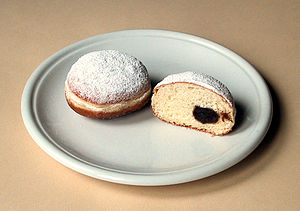
Berliner Pfannkuchen
En berliner med syltetøjsfyld.
Berliner Pfannkuchen er en fortrinsvis tysk og centraleuropæisk form for beignetdejbagværk, der laves af sød gærdej, som koges i fedt eller olie og som har fyld af marmelade eller syltetøj. Som regel har Berliner Pfannkuchen glasur, sukker eller flormelis på toppen. Fyldet sprøjtes ind i kagen efter kogningen.